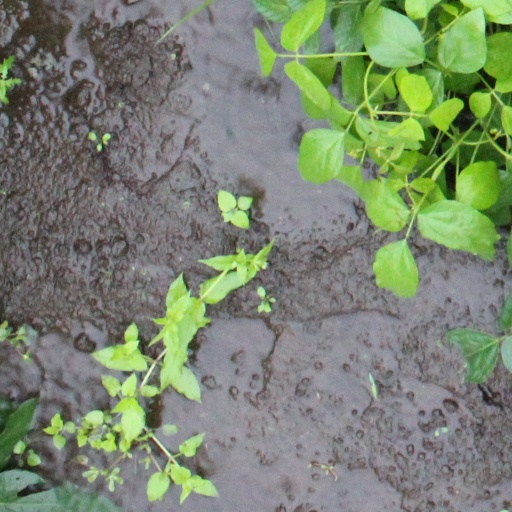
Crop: soybean